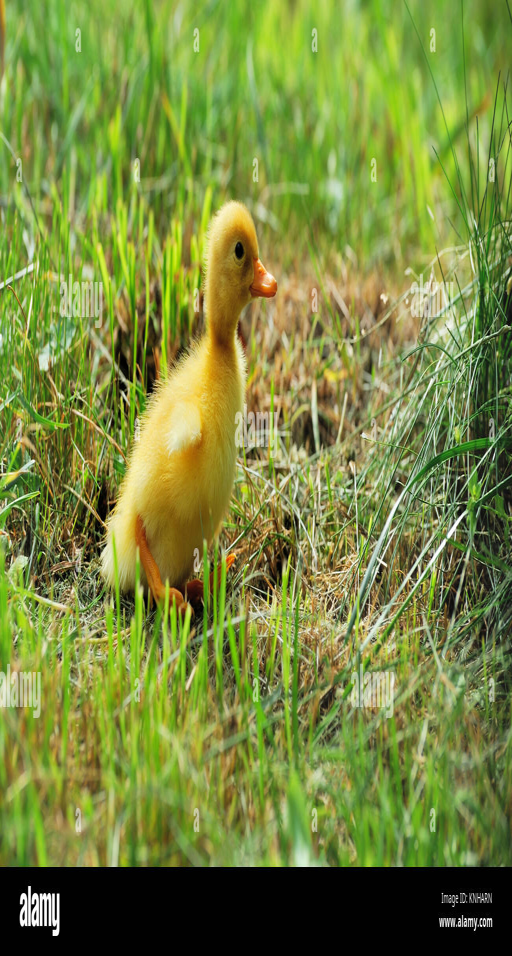
little yellow duckling on the green grass